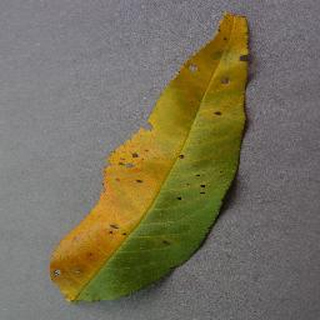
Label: peach_bacterial_spot